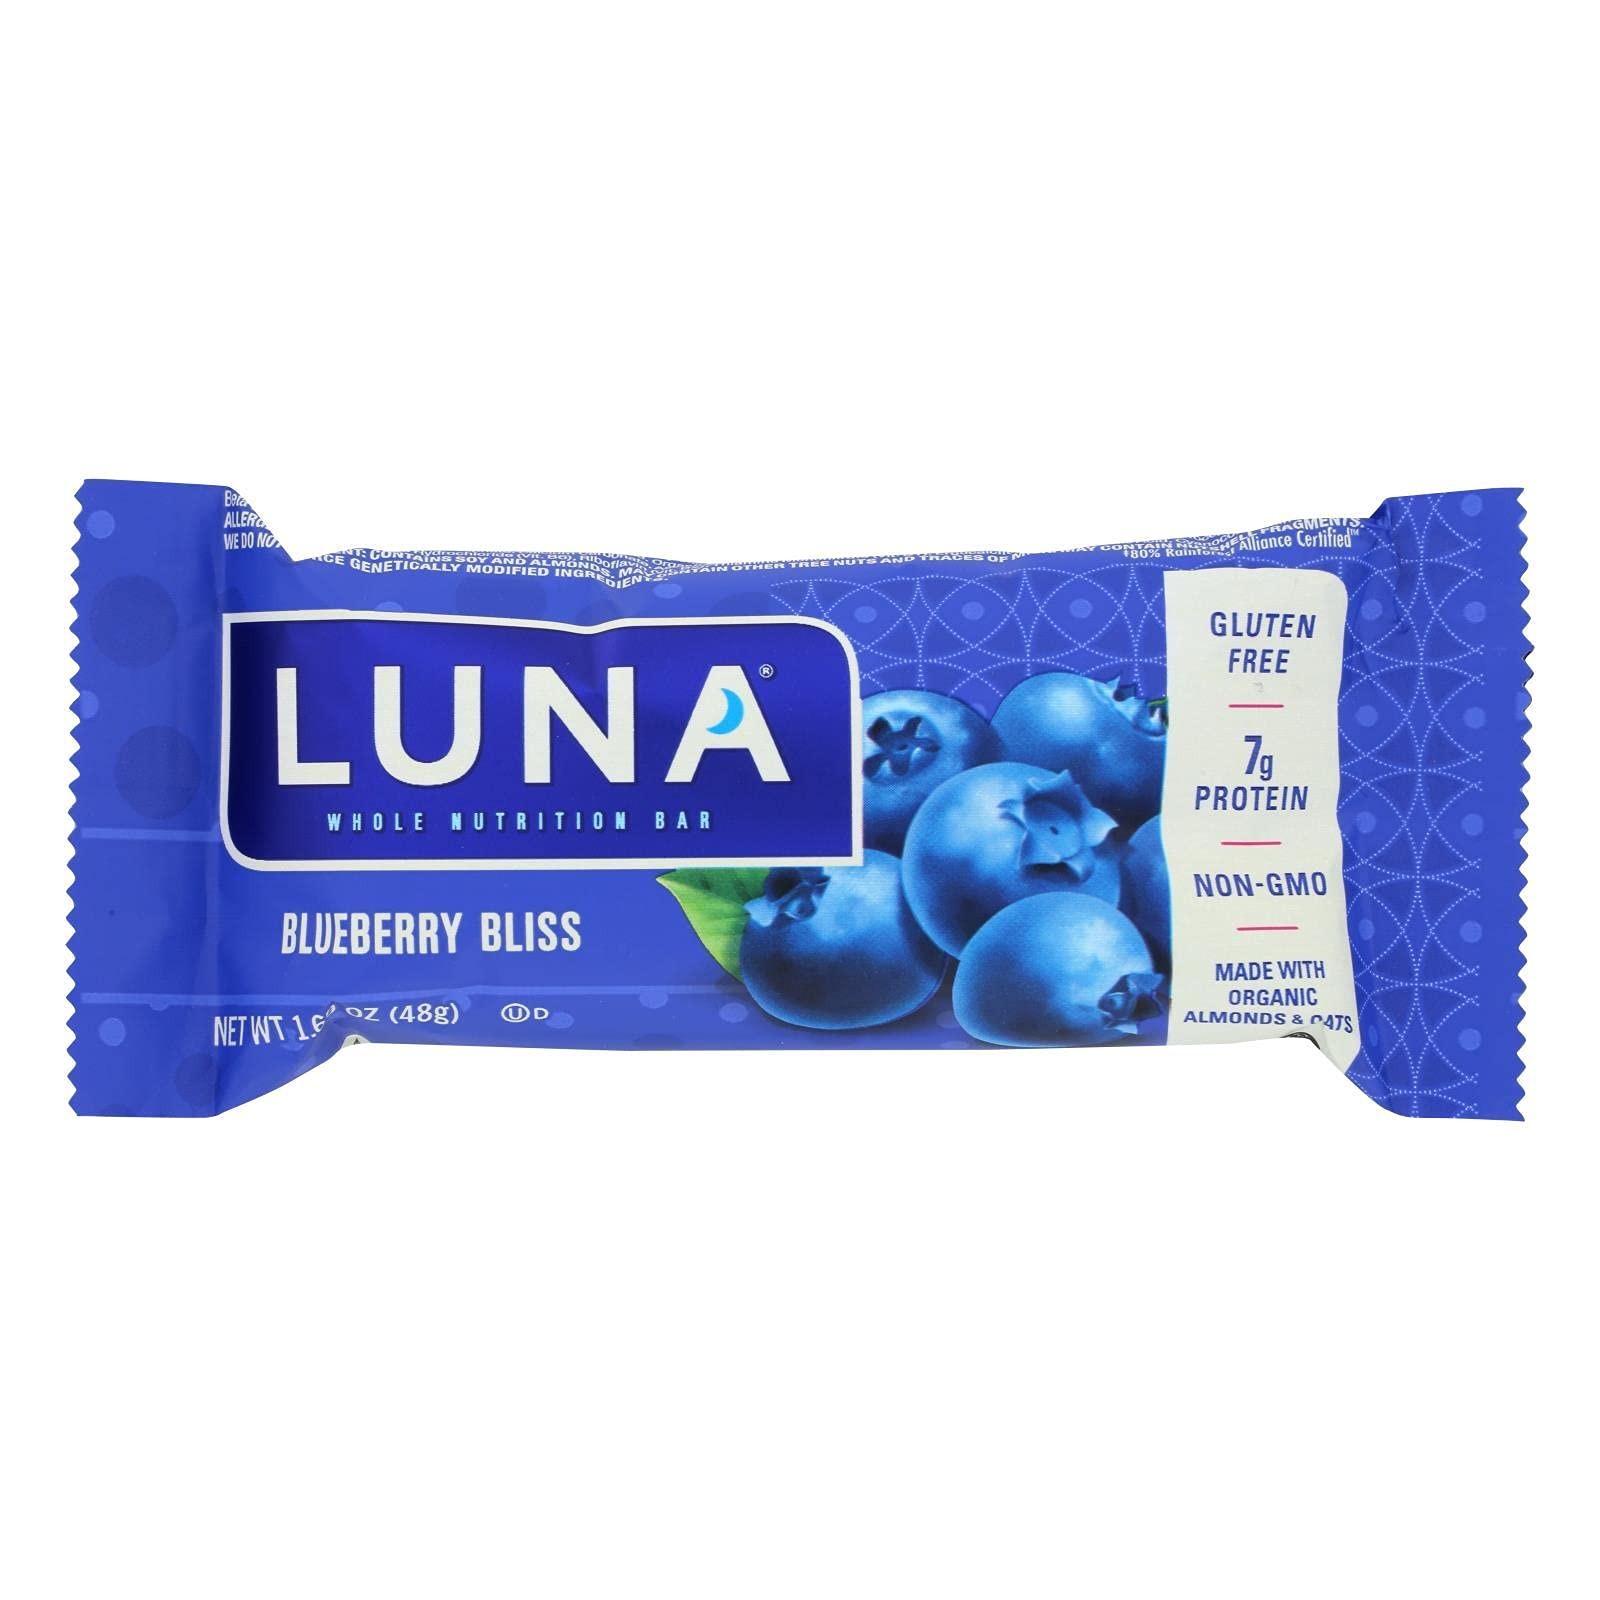
Item Name: Clif Bar Luna Bar - Organic Blueberry Bliss - Case of 15 - 1.69 oz - 70%+ Organic -
Bullet Point 1: Organic Blueberry Bliss: Features delicious blueberry flavor and 70%+ organic ingredients
Bullet Point 2: Gluten Free: Soy protein bars with gluten free ingredients for those with gluten sensitivities
Bullet Point 3: Serving Size: Each bar contains 1.69 oz for a satisfying snack or meal
Bullet Point 4: Portable Packaging: 15 bars come in a resealable pouch for on-the-go snacking
Bullet Point 5: From Clif Bar: A trusted brand known for quality, nutritious energy bars
Value: 25.35
Unit: Ounce

Price: 43.82